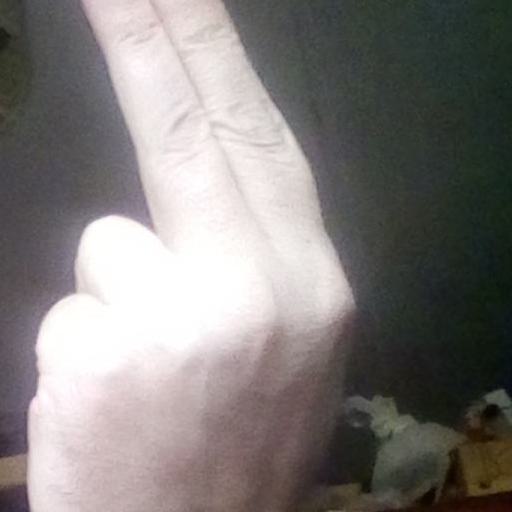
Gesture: two_up_inverted